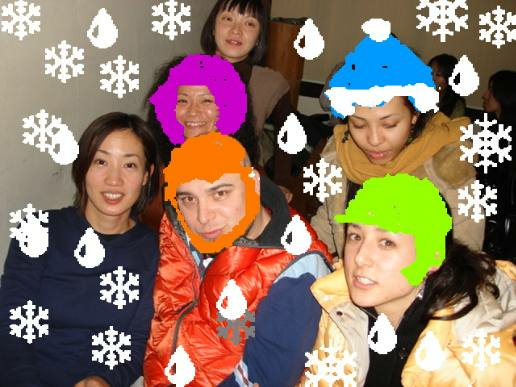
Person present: Yes